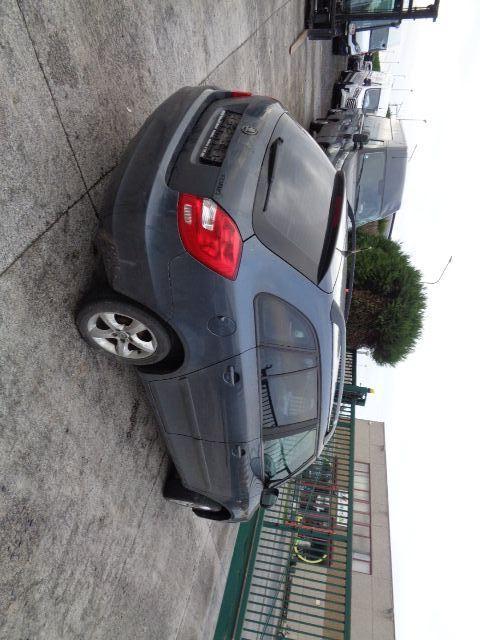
Aucun dommage détecté.
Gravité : aucun